Touch football (American)

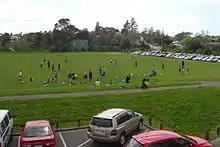
Field during a recreational touch ball game.

Touch football is an amateur variant of American football and Canadian football. The basic rules are similar to those of the mainstream game (called "tackle football" for contrast), but to end a down, the person carrying the ball need only be touched, instead of tackled, by a member of the opposite team. This rule change gave the game its name, to differentiate it from other variants. It is similar to street football, another amateur variant, however in street football full contact is allowed.